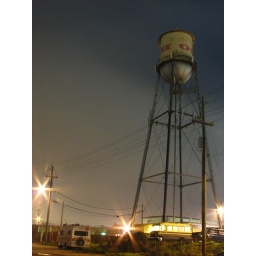
water tower in central berkeley - with some semi-temporary residents in the muddy old rail yard below